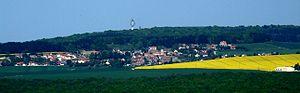
Village de Chamboeuf, Bourgogne, FRANCE
Chambœuf est une commune française située dans le département de la Côte-d'Or en région Bourgogne-Franche-Comté. Les habitants de Chambœuf sont les Cambois et Camboises.